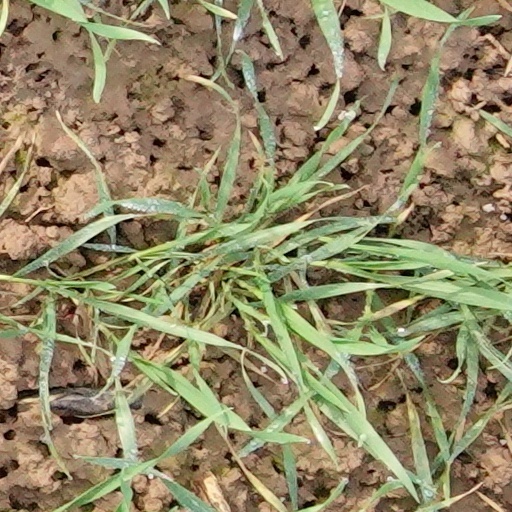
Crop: wheat